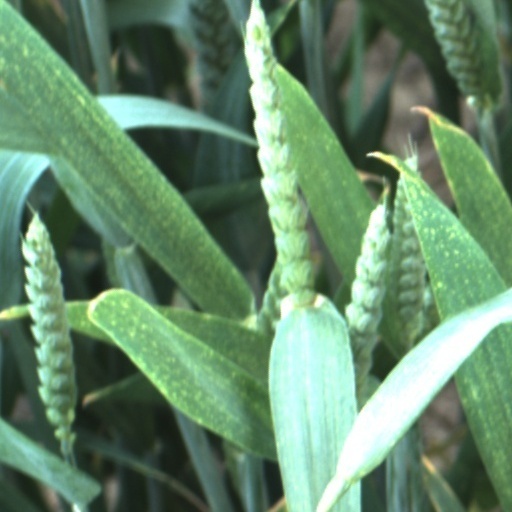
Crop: wheat